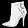
Label: Ankle boot